WGEN-TV

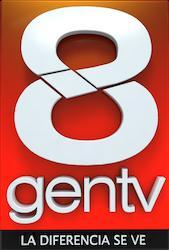
Logo as GenTV

On December 28, 2012, at 8 p.m. Eastern Time, MundoFox moved its Miami affiliation from WJAN-CD (channel 41) to WGEN-TV. While WGEN-TV was controlled by and aired programming from Caracol, as a MundoFox affiliate, it shared an indirect connection with another Colombian network as MundoFox was initially half-owned by the competing RCN Televisión; in July 2015, RCN Televisión acquired Fox's stake in MundoFox and decided to rebrand the network as MundoMax on August 13 of that same year. RCN content came from the network feed of MundoMax, while Caracol programming is distributed directly to WGEN-TV through Mapale LLC. WGEN-TV formerly aired national newscasts from MundoFox through , which used the resources of NTN24, RCN's sister network and international Spanish-language news channel (MundoFox ended its national newscasts in July 2015, after RCN purchasing the network). On December 1, 2016, following the shutdown of MundoMax, WGEN-TV became an affiliate of Azteca América. In November 2017, Azteca América returned to its previous affiliate in the market, WPMF-CD (channel 38); WGEN-TV then returned to the "GenTV" branding and a Spanish independent lineup reliant on Caracol programming.